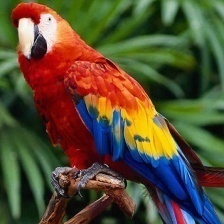
Species: SCARLET MACAW
Scientific name: ARA MACAO
ImageNet parent category: macaw